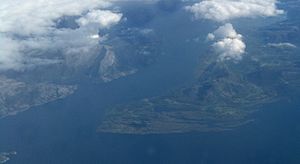
Velfjorden
Indløbet til Velfjorden
Indløbet til Velfjorden
Velfjorden er en fjord i Brønnøy og Vevelstad kommuner i Nordland fylke i Norge. Den strækker sig 31 km mod sydøst til Taurmanbotnet i bunden af Langfjorden.